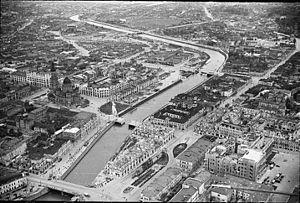
Kharkiv ou Kharkov [kɑʁ.kɔf] est la deuxième plus grande ville d’Ukraine et la capitale administrative de l’oblast de Kharkiv. Sa population s’élevait à 1 451 132 habitants en 2014.